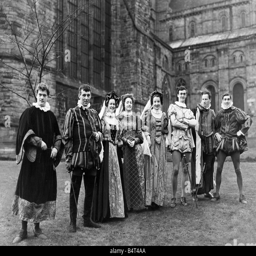
a group of people dressed in costume